Wedding of Infanta Elena and Jaime de Marichalar

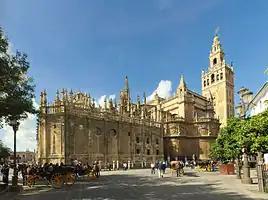
The southeast façade of Seville Cathedral, where the wedding was celebrated

The doors of Seville Cathedral opened early in the morning for guests to arrive. Political representatives, Spanish high society and friends of the couple were the first to arrive. Felipe González, Prime Minister of Spain, was the last to arrive before the groom and members of foreign royal families. Don Jaime and his mother arrived together, departing from the Hotel Alfonso XIII.